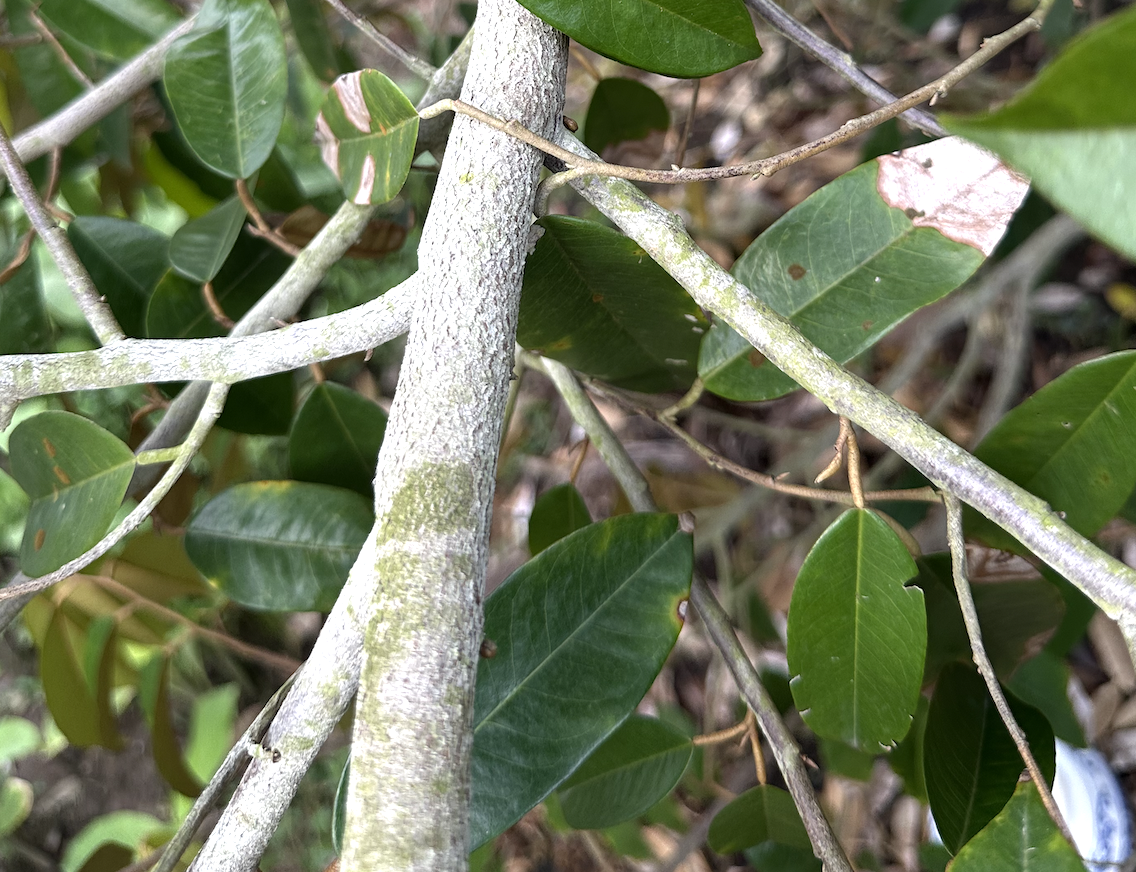
Label: pink_disease